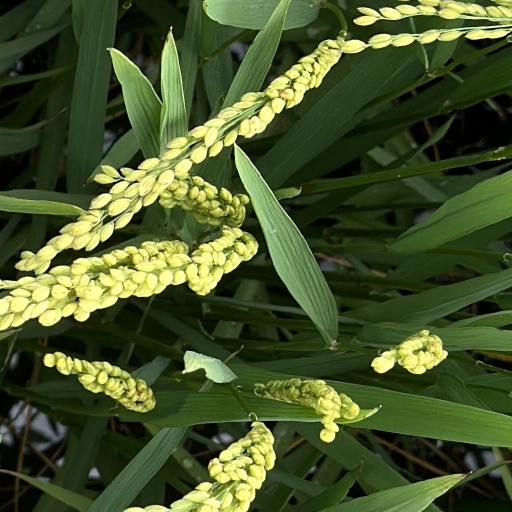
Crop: rice